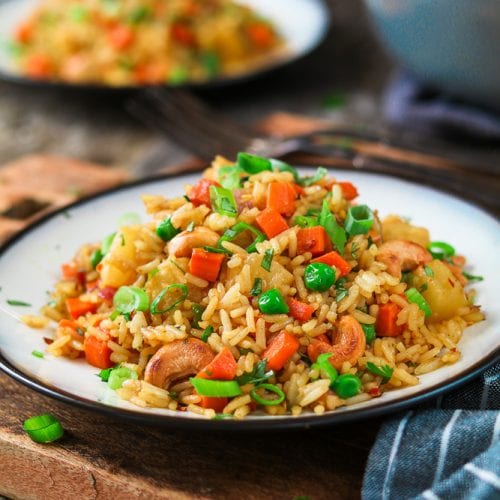
Dish: fried_rice